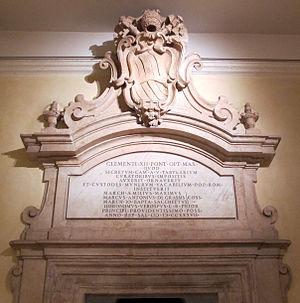
Alessandro Gregorio Capponi est un archéologue italien.